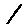
Label: 1